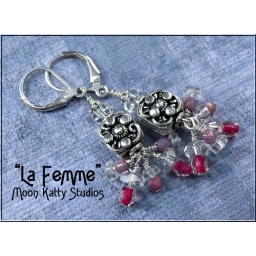
A cute little pair of dangle earrings in Bali sterling silver, Czech glass and rock crystal.